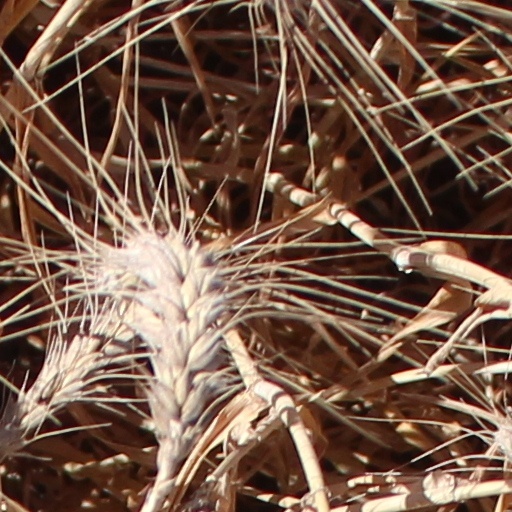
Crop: wheat